Higashi-Shinjō Station

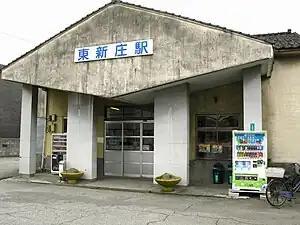
Higashi-Shinjō Station in March 2008

is a train station in the city of Toyama, Toyama Prefecture, Japan.